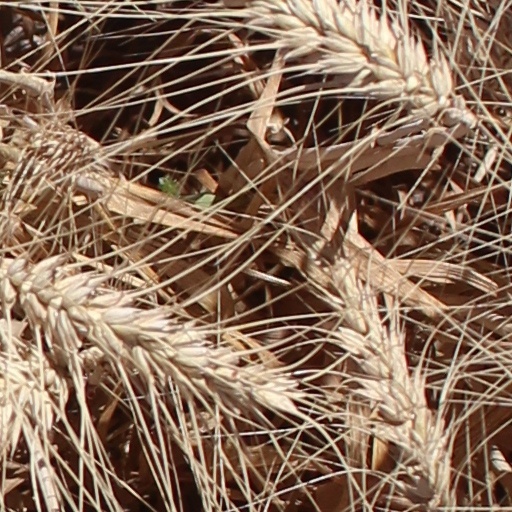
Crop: wheat